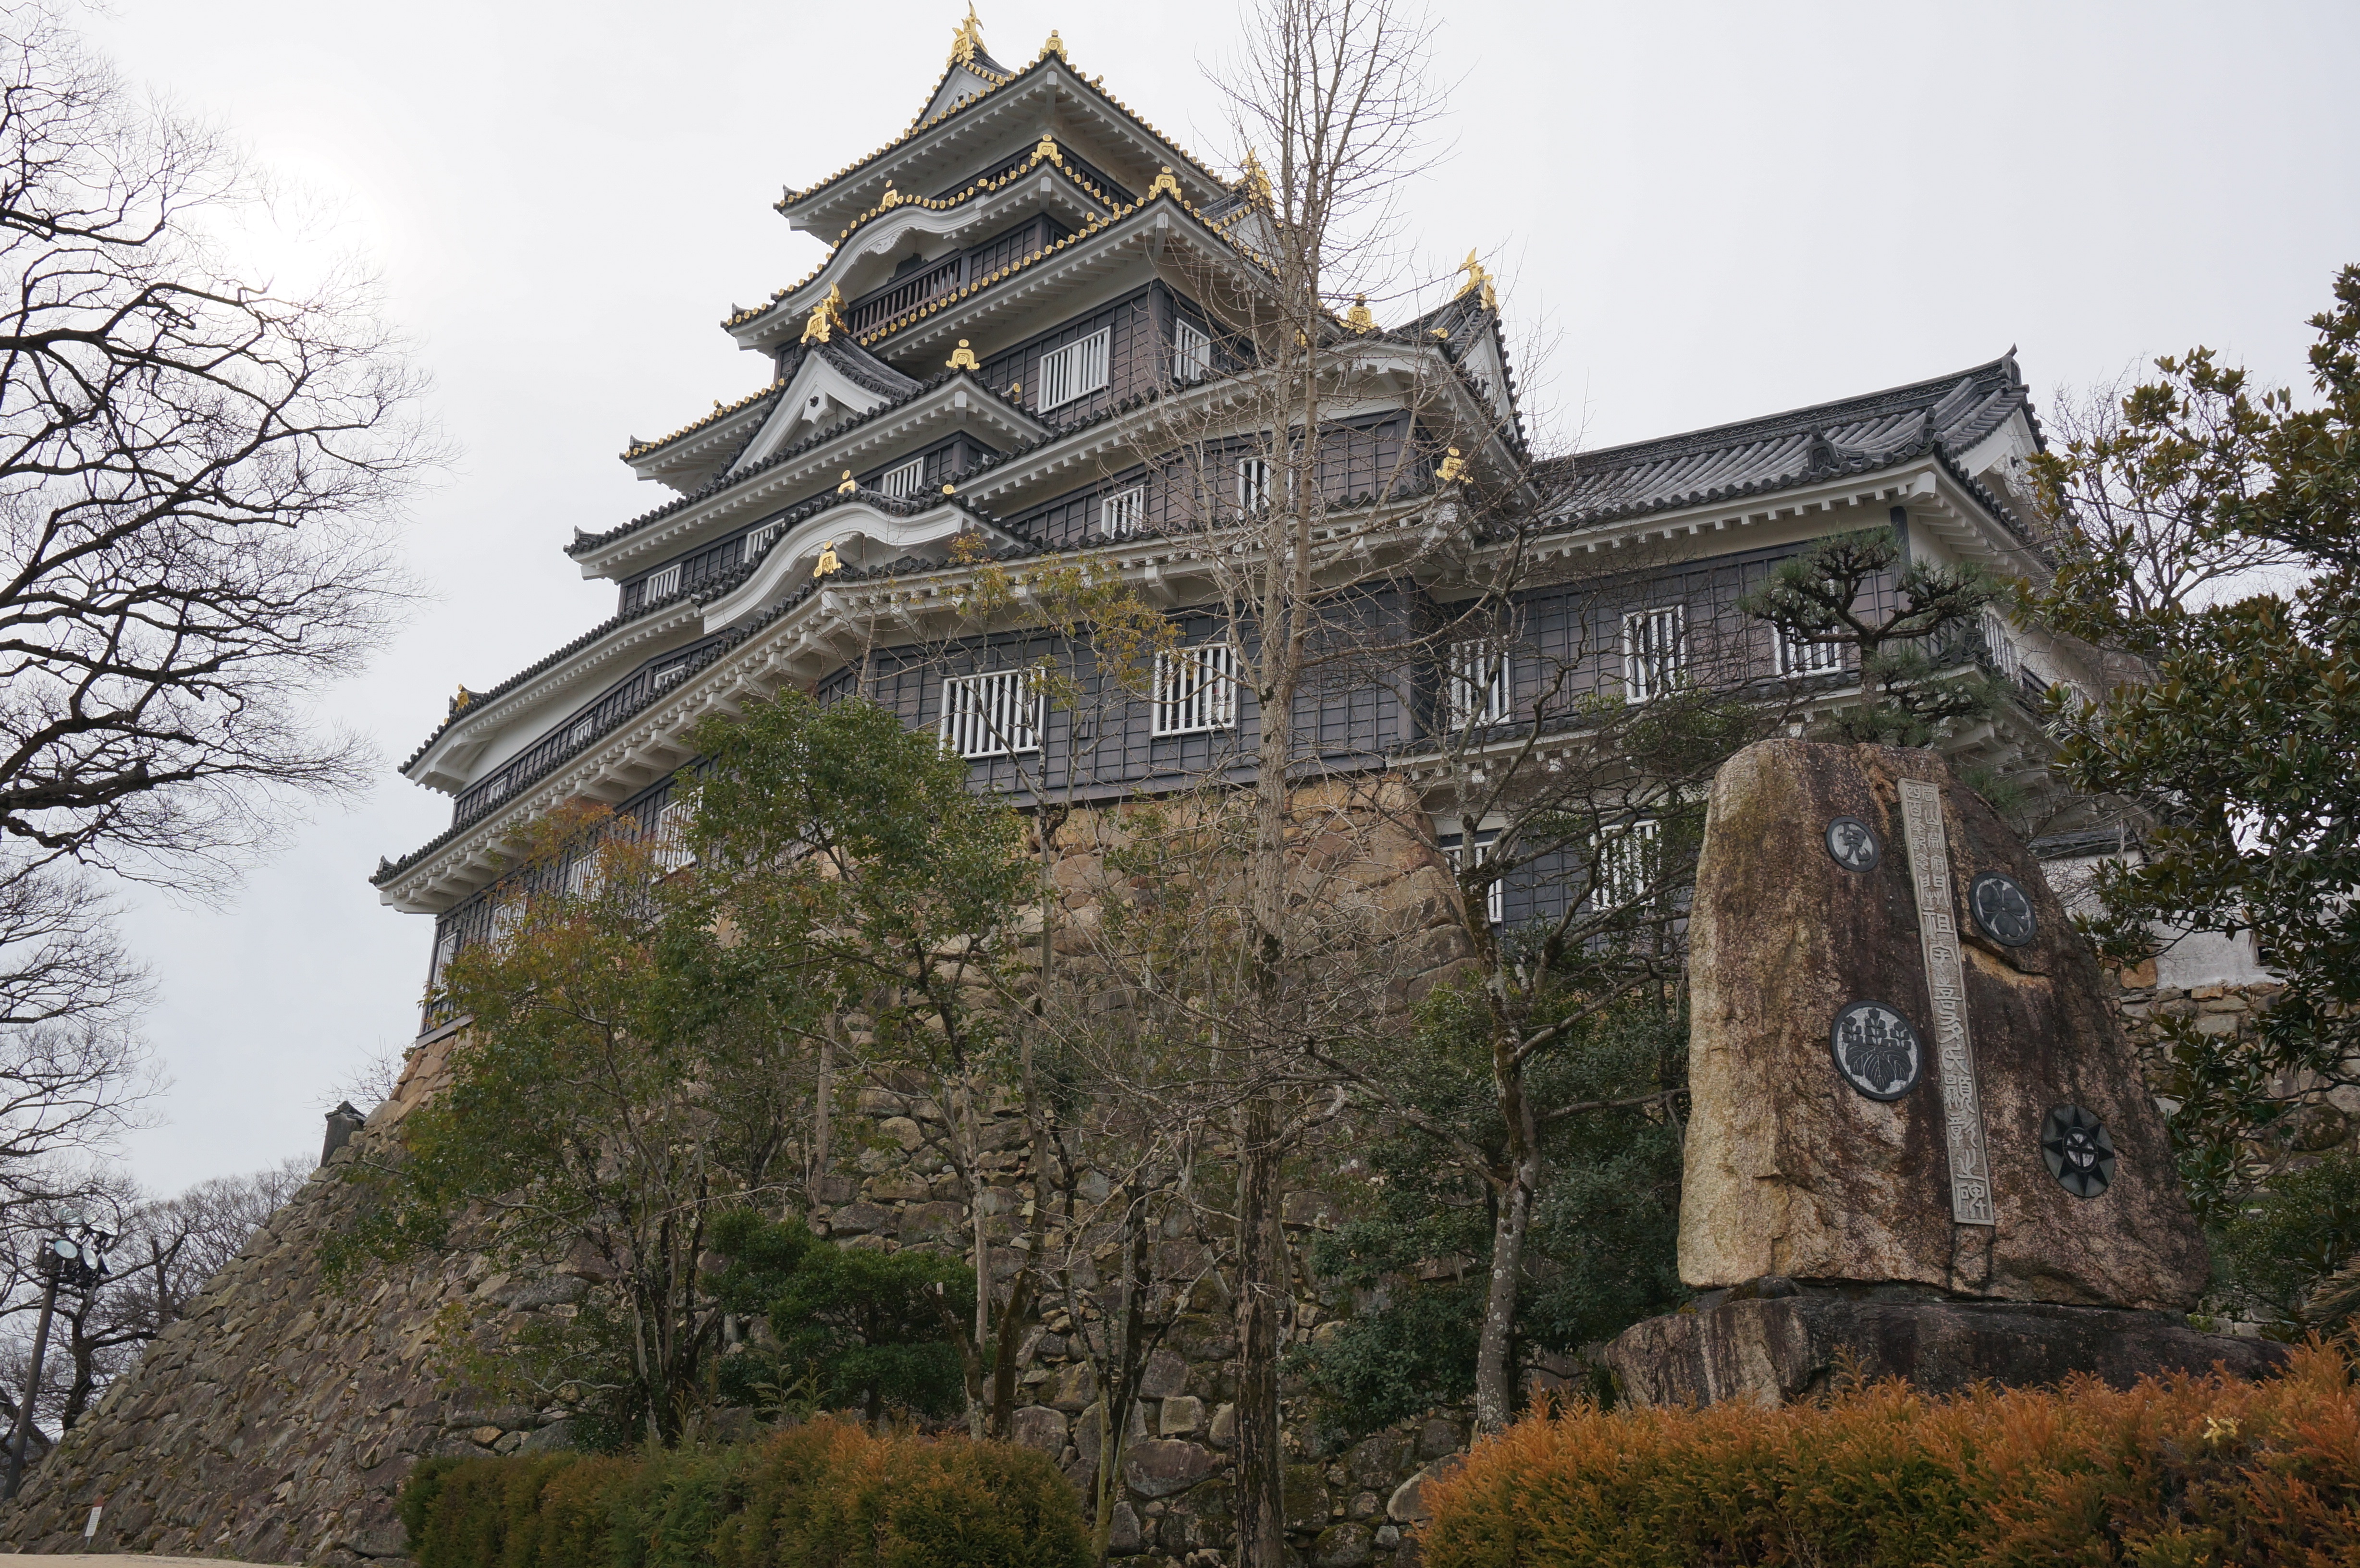
tree, house, building, chateau, tower, castle, tourism, japan, place of worship, monastery, estate, okayama castle, historic sites